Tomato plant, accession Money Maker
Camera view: tilt-top (135 deg); turntable rotation: 330 degrees
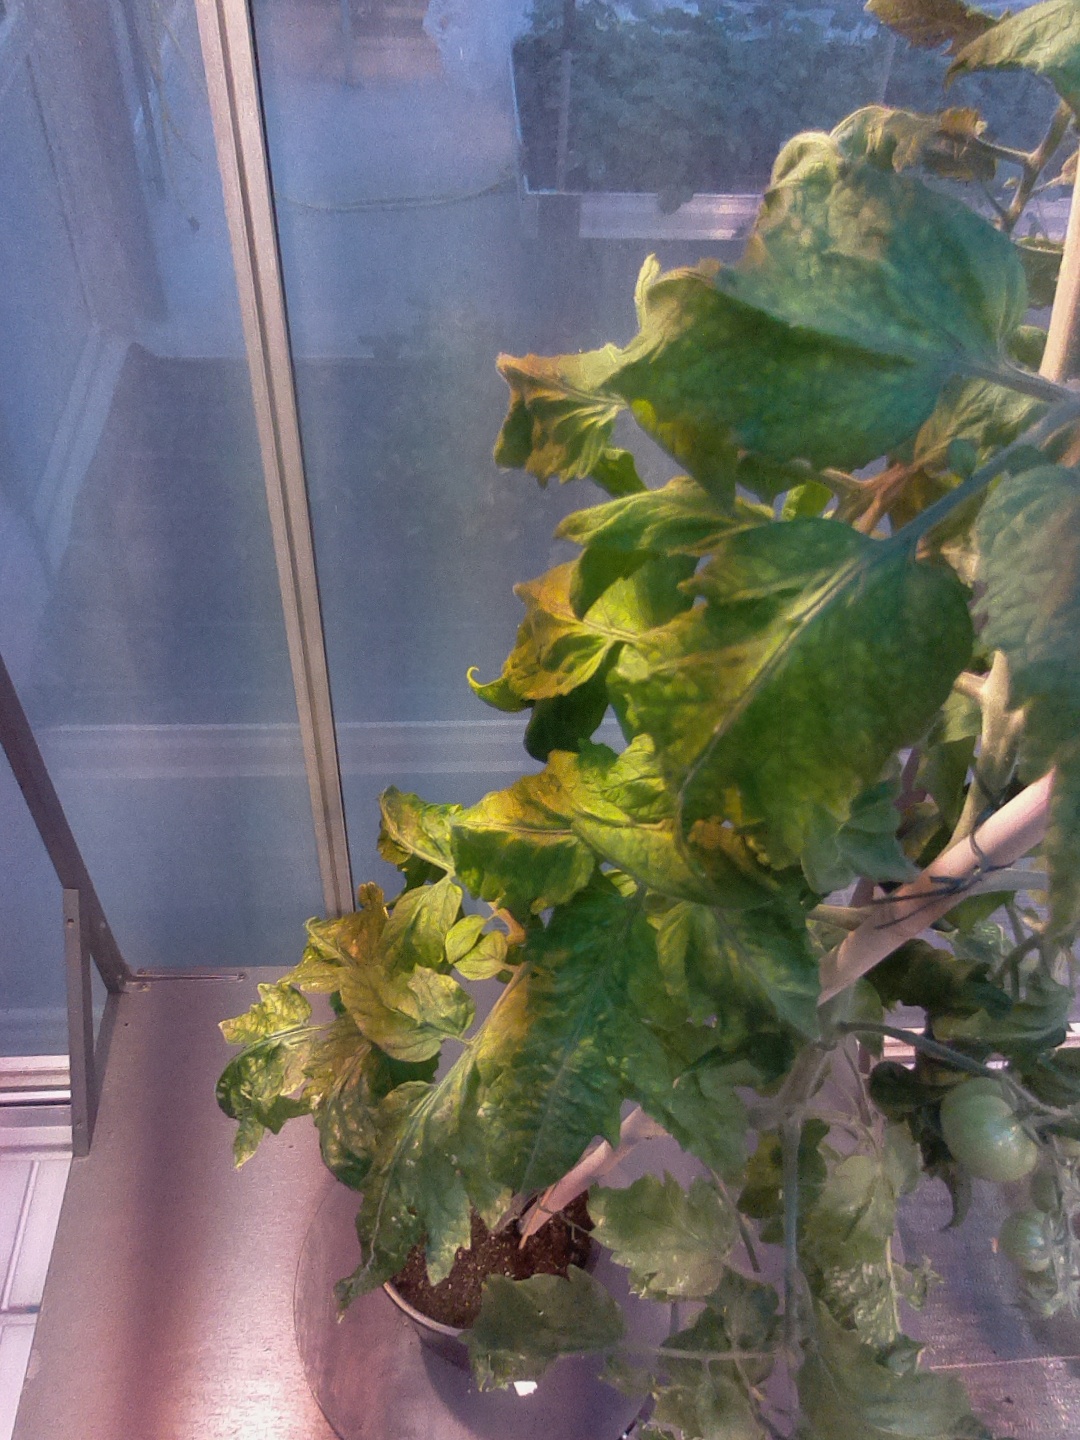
BBCH growth stage 76: 60%-70% of final fruit size